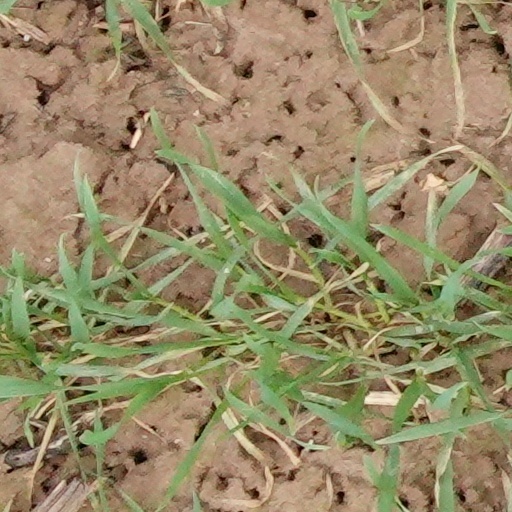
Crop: wheat